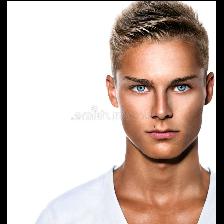
Label: Human